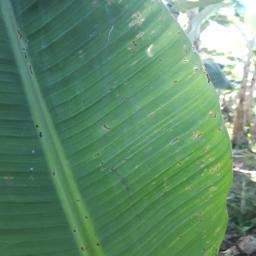
Label: BLACK SIGATOKA